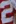
Number: 2